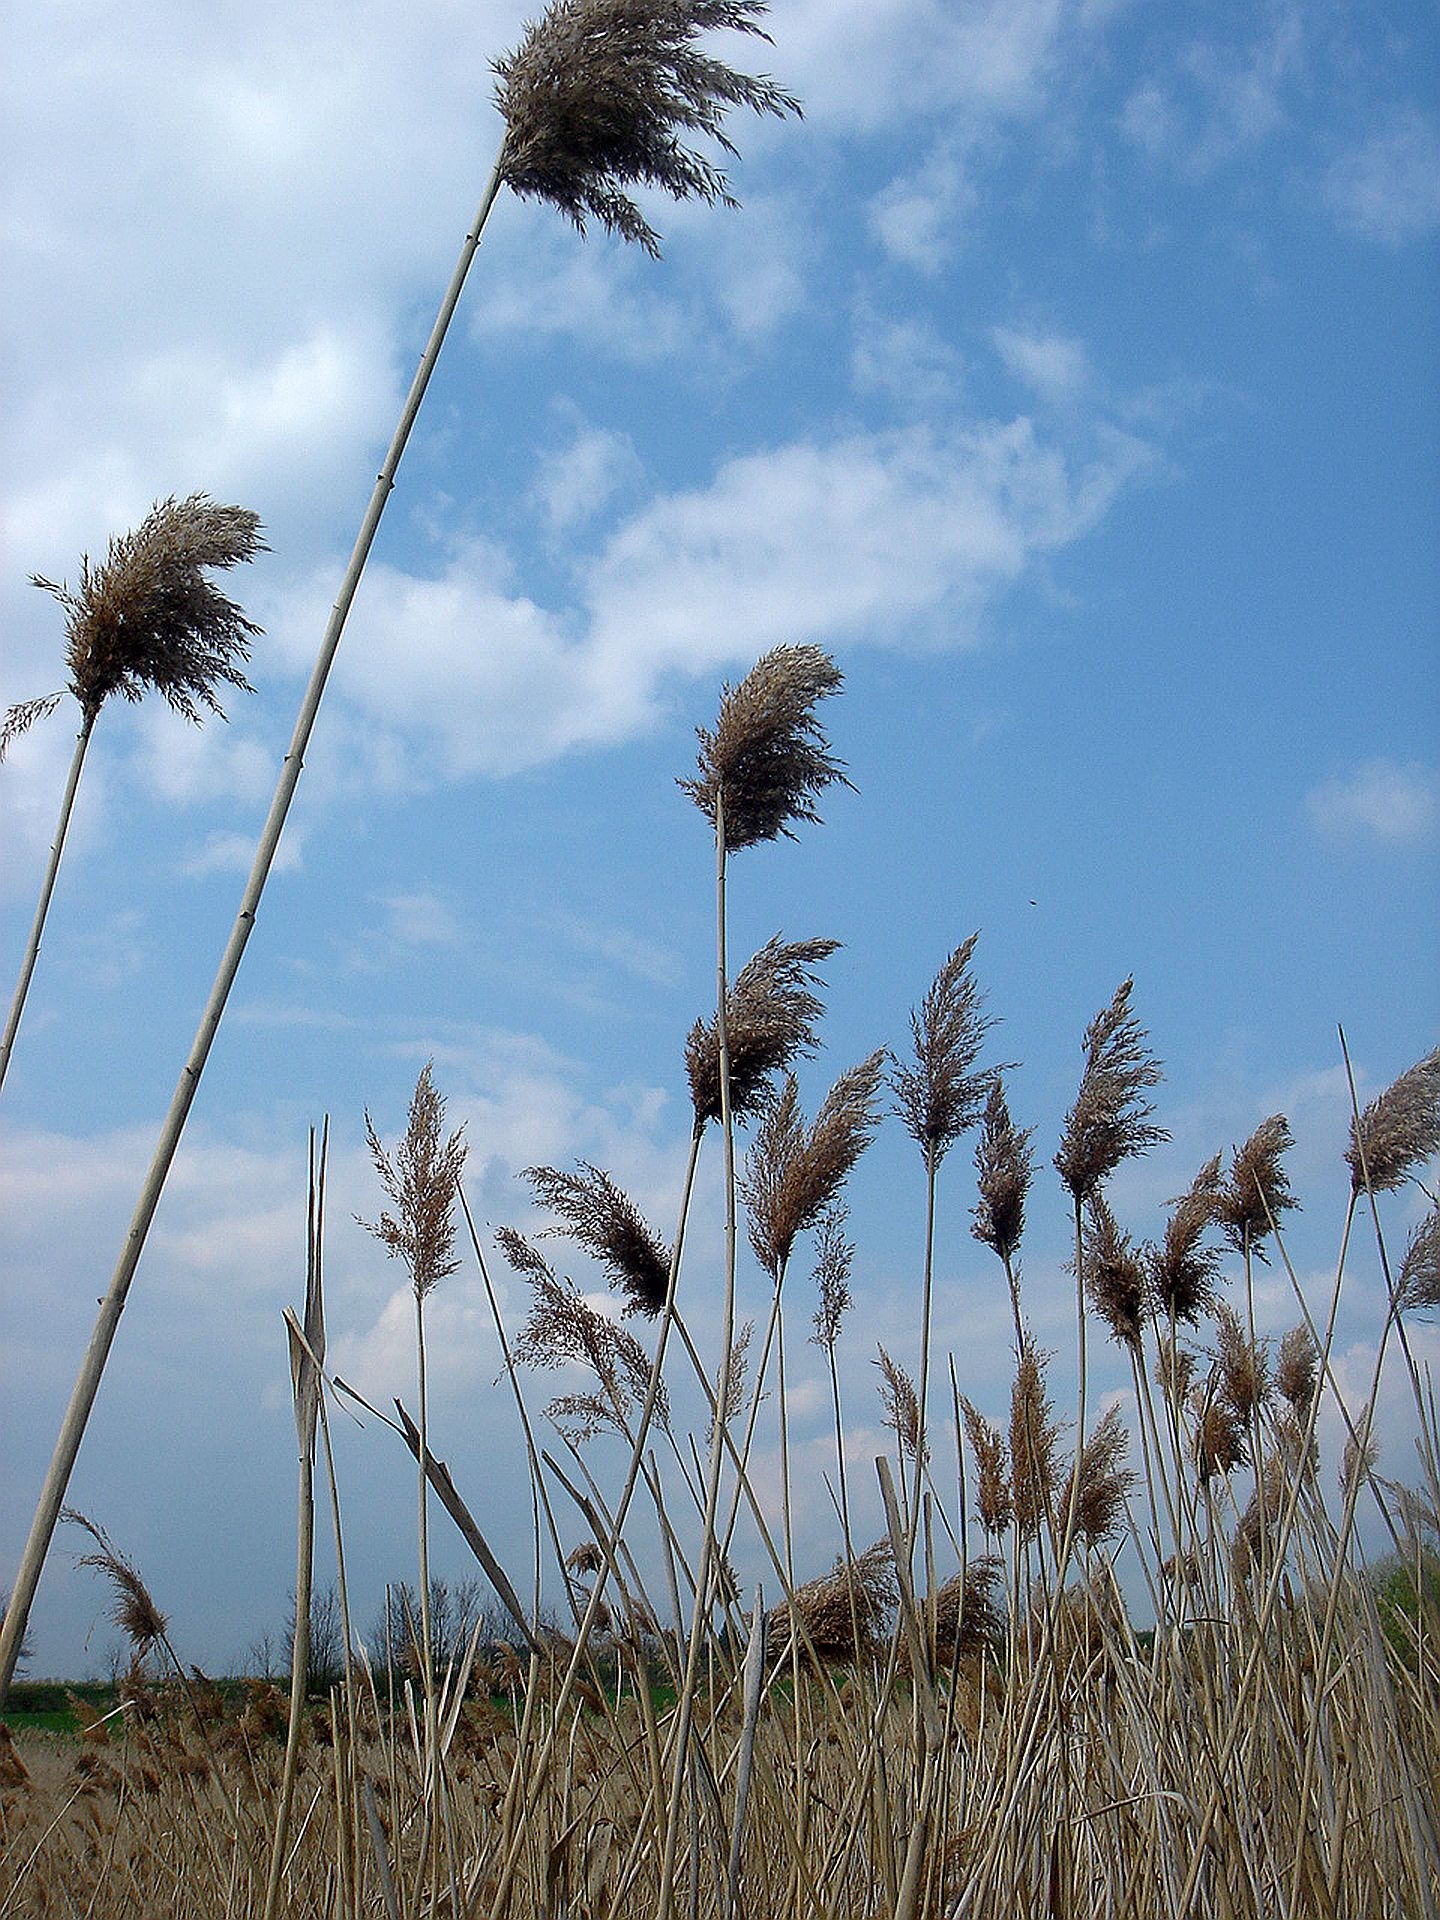
tree, nature, grass, cloud, plant, sky, field, prairie, sunlight, flower, wind, high, crop, agriculture, movement, flora, savanna, dry grass, rural area, flowering plant, grass family, woody plant, land plant, phragmites, arecales, palm family